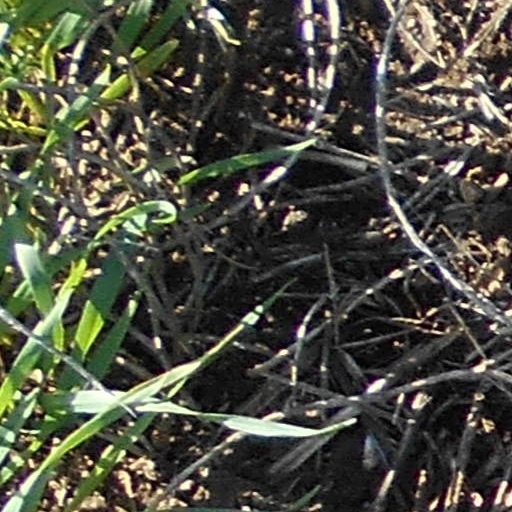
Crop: wheat